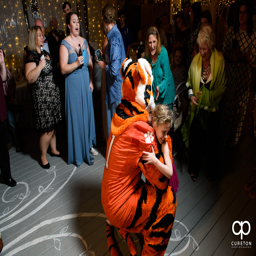
person hugging a child at the wedding reception .